Texas Democratic Party

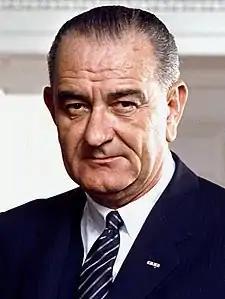
President Lyndon B. Johnson (1963–1969)

In the presidential election of 1928, anti-Catholicism in Texas and across the country swung Texas away from Democratic presidential nominee Al Smith, the first time it ever voted against a Democrat in a presidential election. However, it was not until the middle of the 20th century that the Democrats began to face a growing challenge from the Republican Party in earnest. The 1950s was a decade of factionalism and infighting for the Texas Democratic Party, mainly between liberal and conservative Democrats, and the Republicans managed to carry Texas for native Dwight D. Eisenhower in 1952 and 1956. Cohesion returned to the party in the 1960s, and the Democratic ticket carried Texas in the 1960 presidential election with prominent Texas Senator Lyndon B. Johnson running for Vice President. In 1962, John B. Connally, a moderate Democrat, was elected Governor of Texas. The next year, the assassination of President John F. Kennedy on a trip to Dallas created further impetus to bridge the gap between liberal and moderate Texas Democrats; Party unity was solidified with Johnson's ensuing Presidency and the drubbing of Barry Goldwater in the 1964 presidential election. In 1964, Johnson carried his home state with ease, but liberal forces in Texas were in decline. In the 1968 presidential election, Democrat Hubert Humphrey barely managed to win Texas.